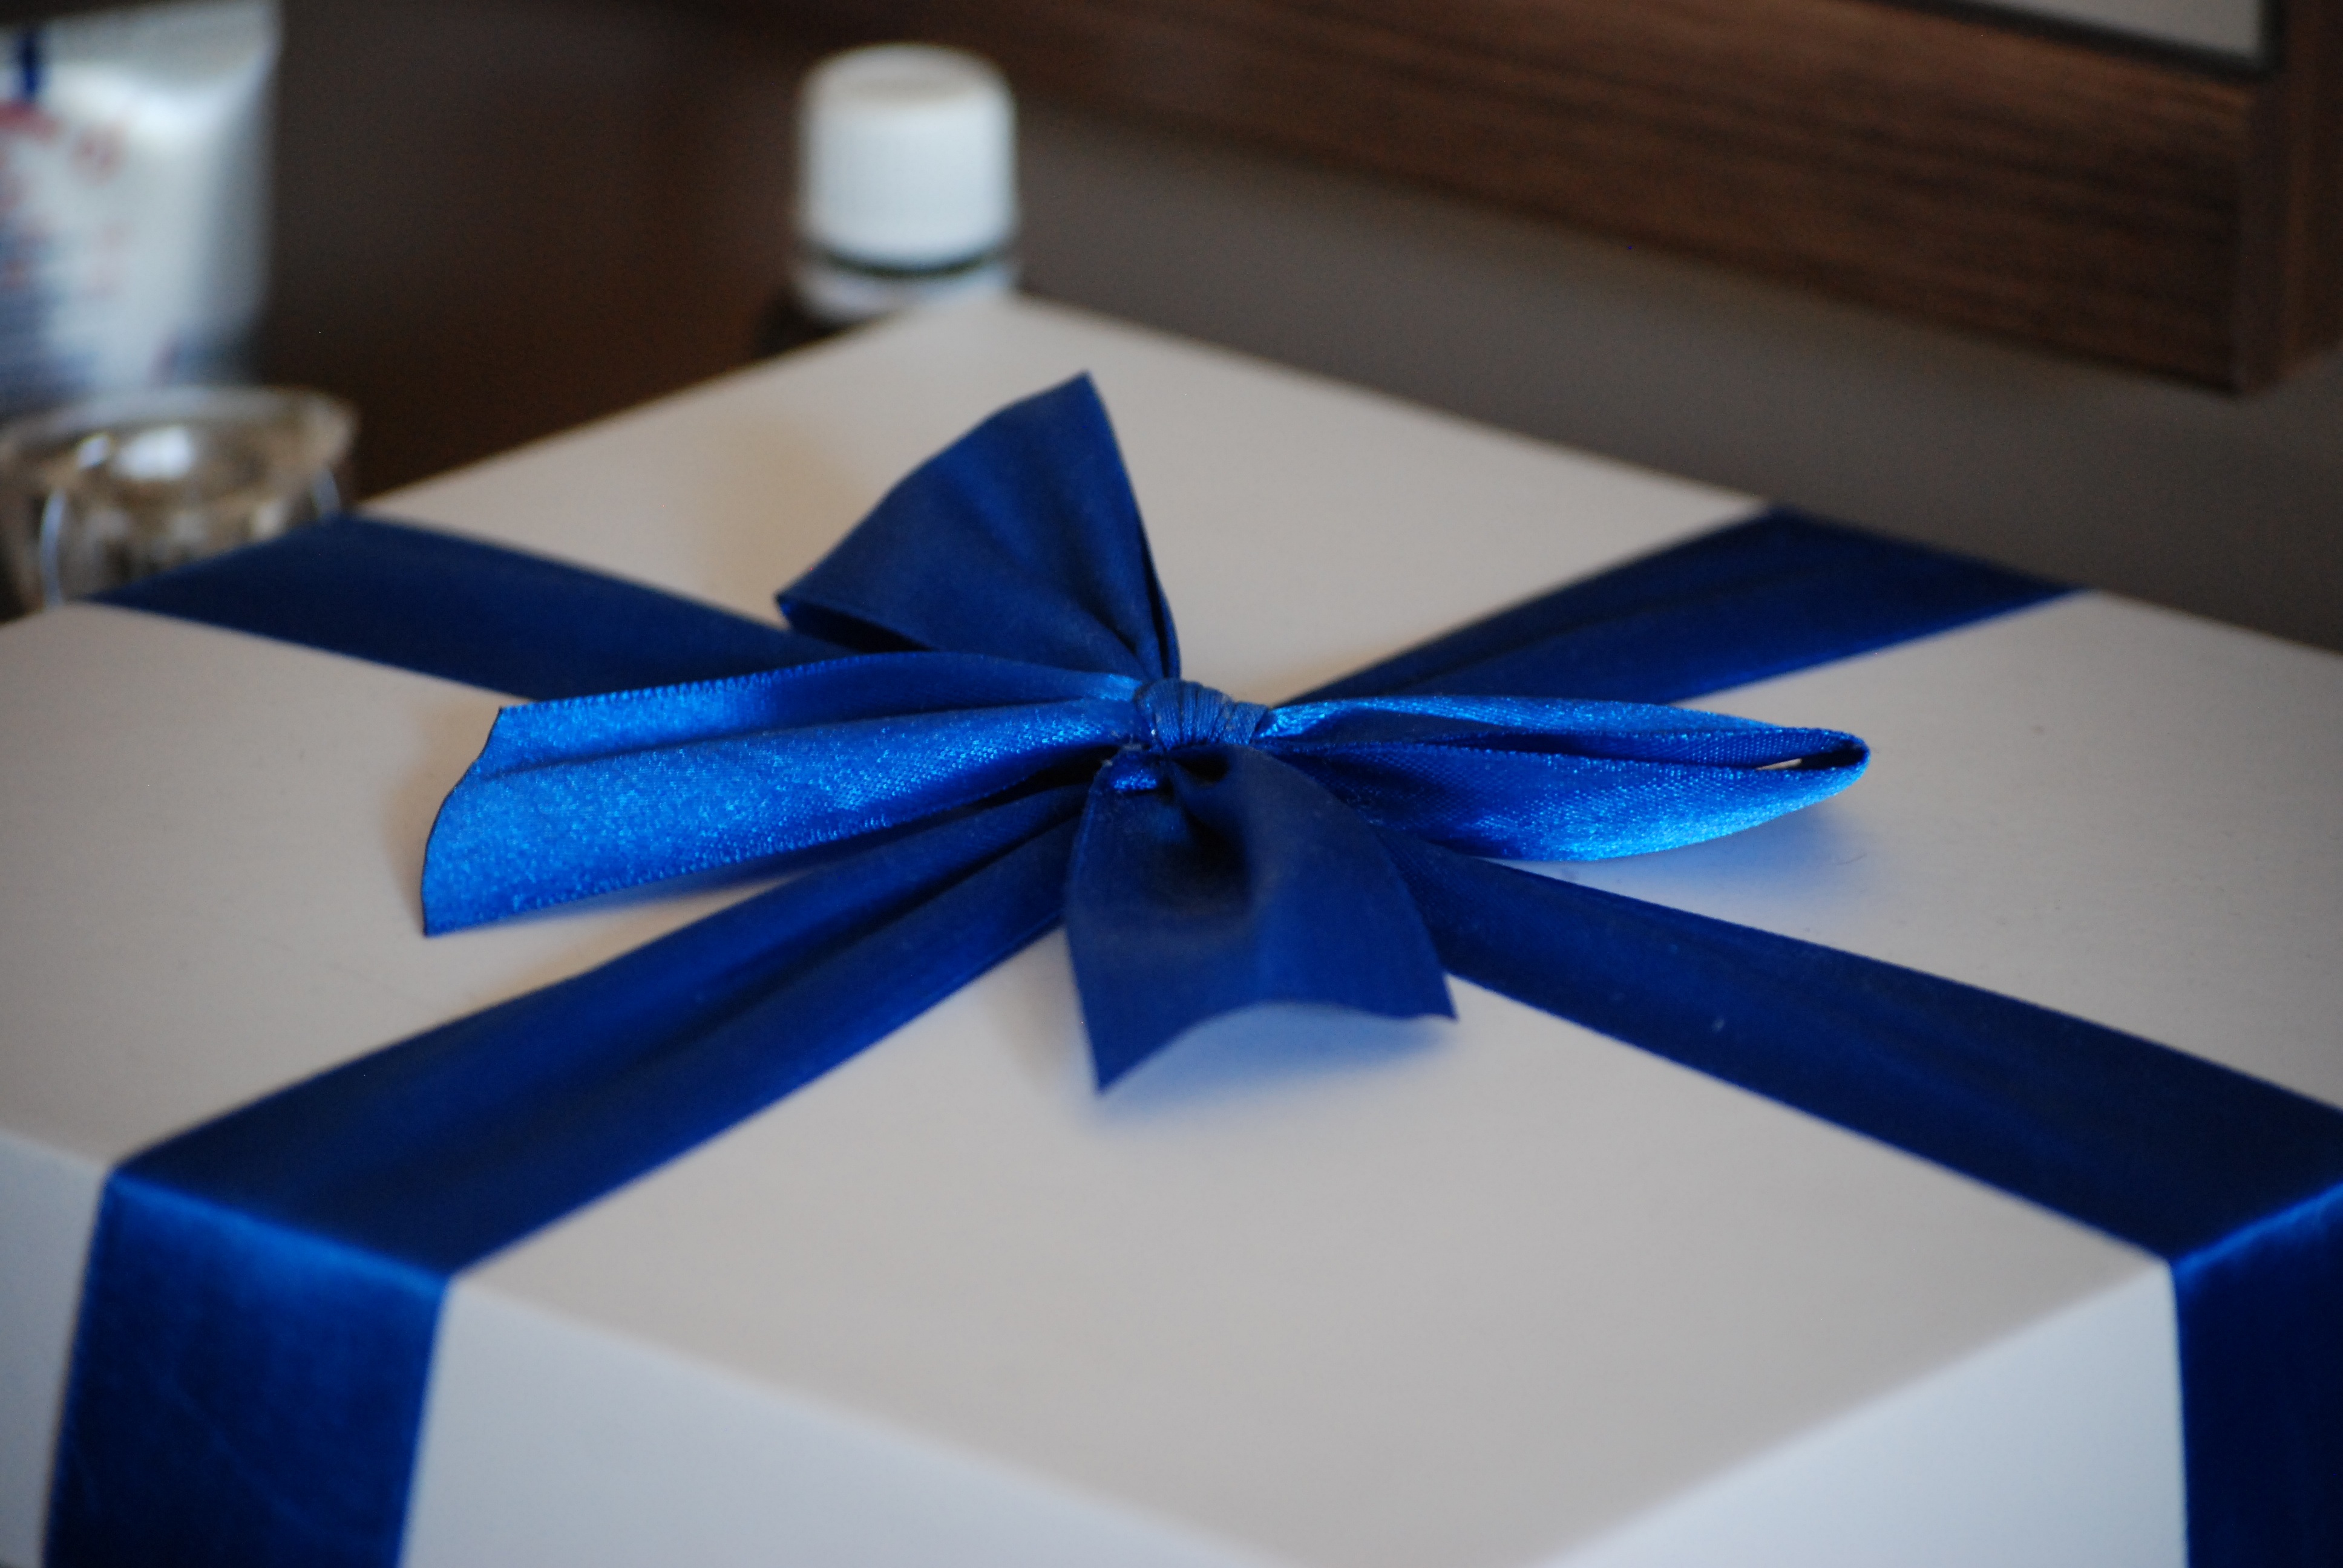
wheel, flower, gift, blue, box, art, bow, ornaments, cockapoo